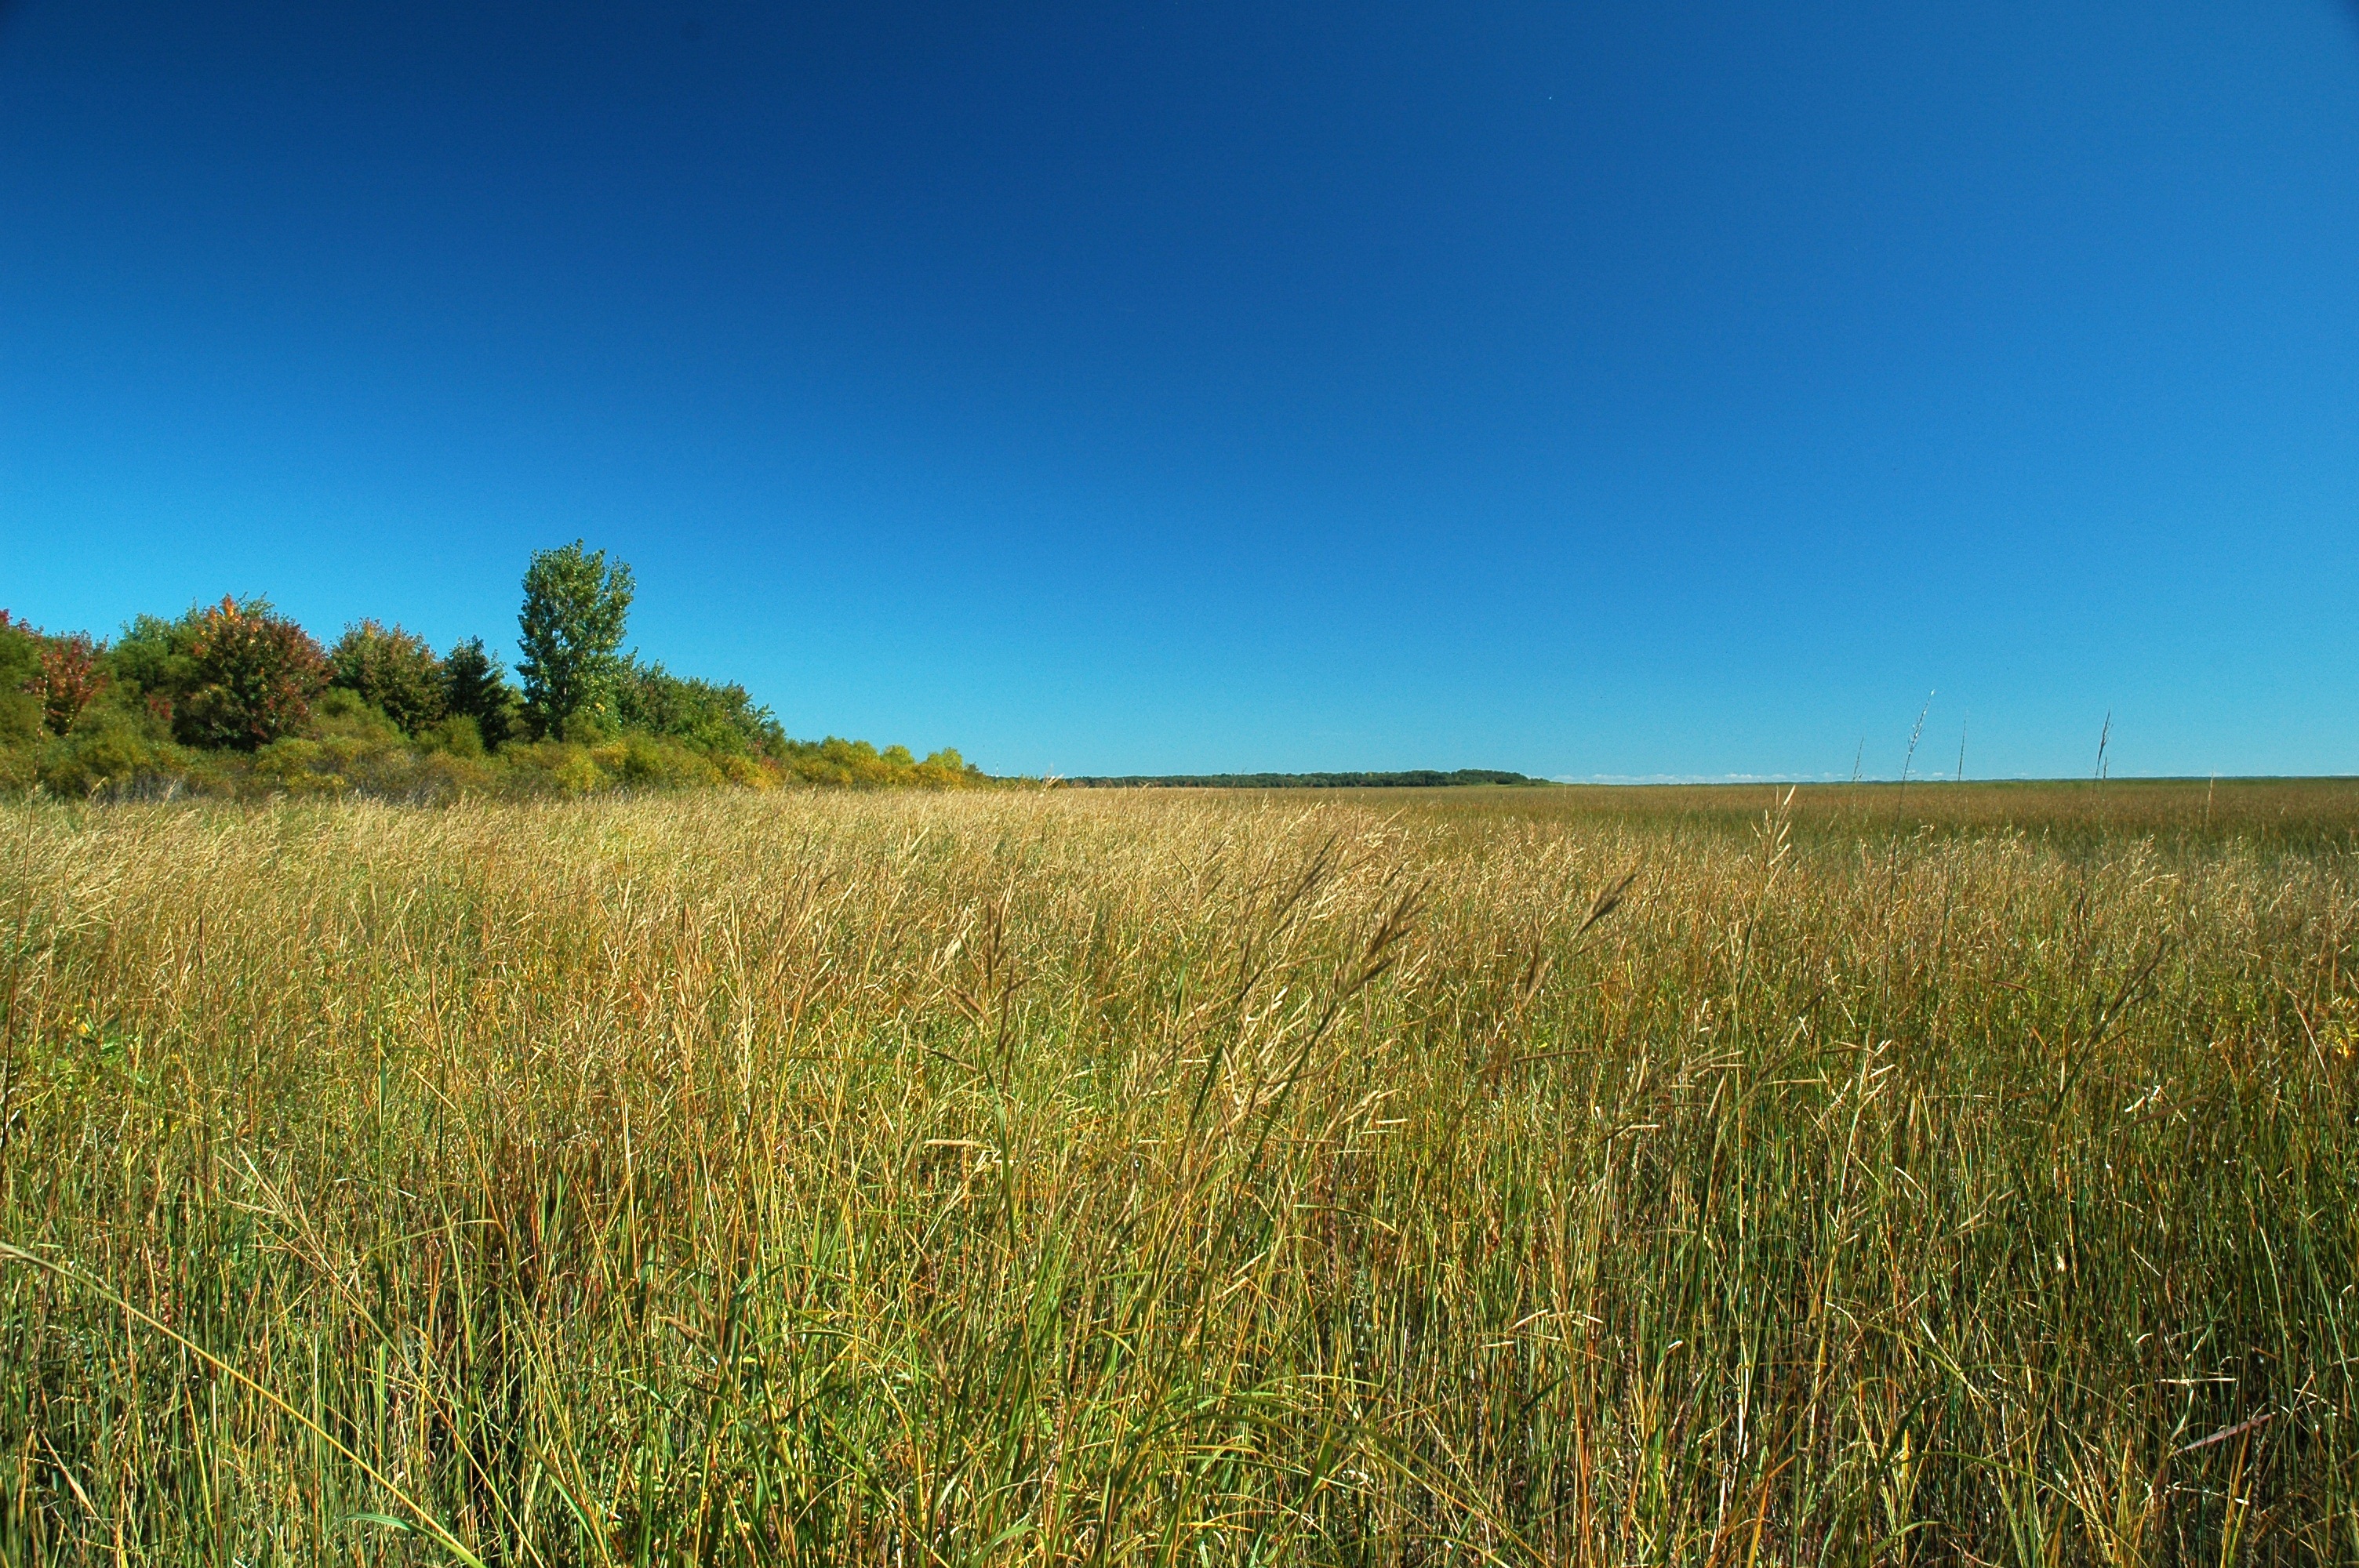
landscape, grass, horizon, marsh, plant, sky, field, meadow, prairie, morning, hill, crop, pasture, agriculture, savanna, plain, blue sky, sunny, grassland, wetland, plateau, habitat, ecosystem, blue sky clouds, steppe, rural area, sunny day, natural environment, geographical feature, grass family, land lot, ecoregion